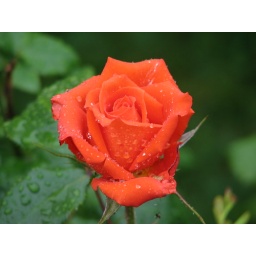
orange rose with drops by bigshoot1966